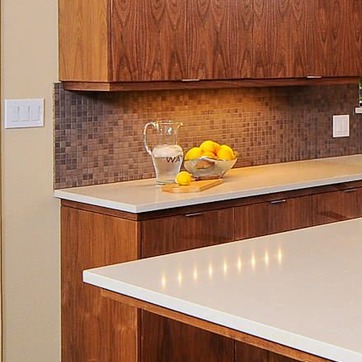
Material: food